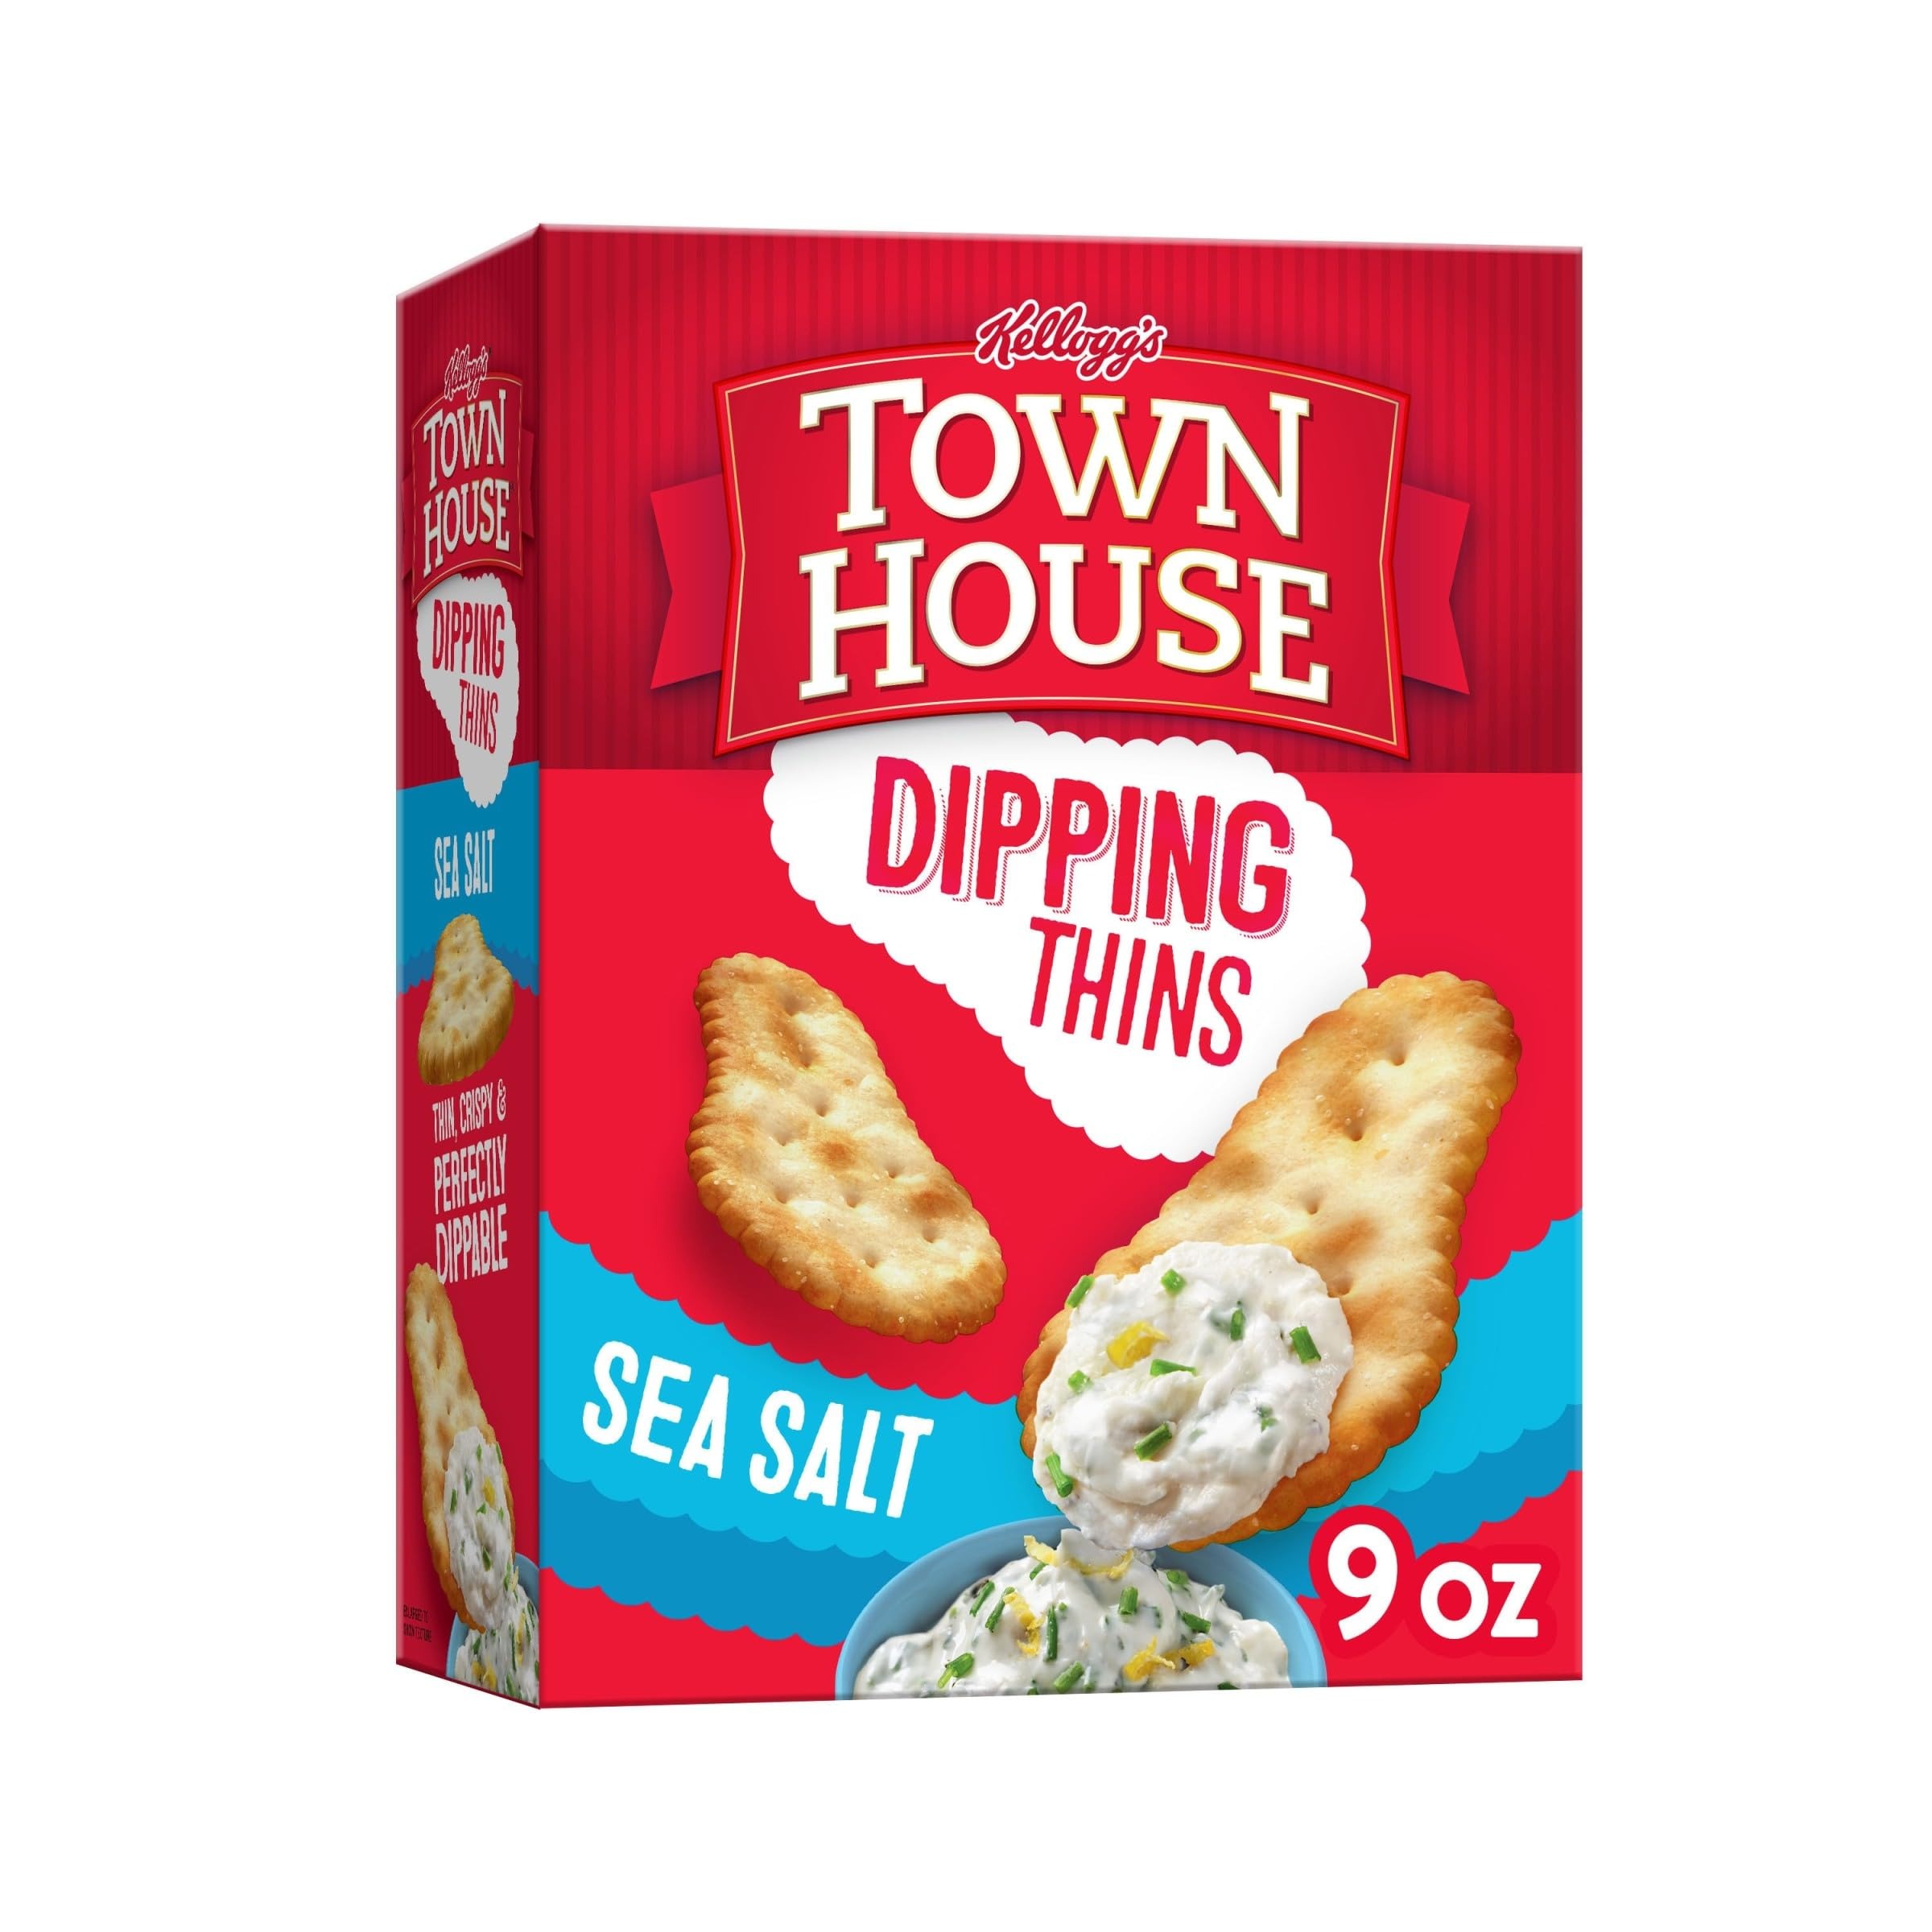
Item Name: Town House Dipping Thins Baked Snack Crackers, Party Snacks, Sea Salt, 9oz Box (1 Box)
Bullet Point 1: A thin and crispy, spoon-shaped cracker designed for mess-free dipping
Bullet Point 2: A deliciously crafted cracker with the taste of sea salt; Ready to complement an endless variety of dips
Bullet Point 3: Made with ingredients such as whole wheat flour and sea salt; Kosher Dairy
Bullet Point 4: Pairs perfectly with your choice of dips, spreads, and toppings to make snacking even more enjoyable
Bullet Point 5: Includes 1, 9oz box of ready-to-eat Kellogg's Town House Sea Salt Dipping Thins; Packaged for freshness and great taste
Value: 9.0
Unit: Ounce

Price: 5.97